Lima Cricket and Football Club

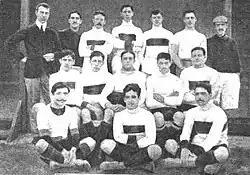
The 1912 football team, Primera División champion

Lima Cricket & Football Club is a Peruvian professional sports club based in the country's capital city of Lima. Lima Cricket claims to be both the oldest cricket club in South America, and the oldest association football-practising club in Peru and the Americas, having been founded in 1859 by the city's British community. The football team currently participates in the local league of San Isidro District, Lima.